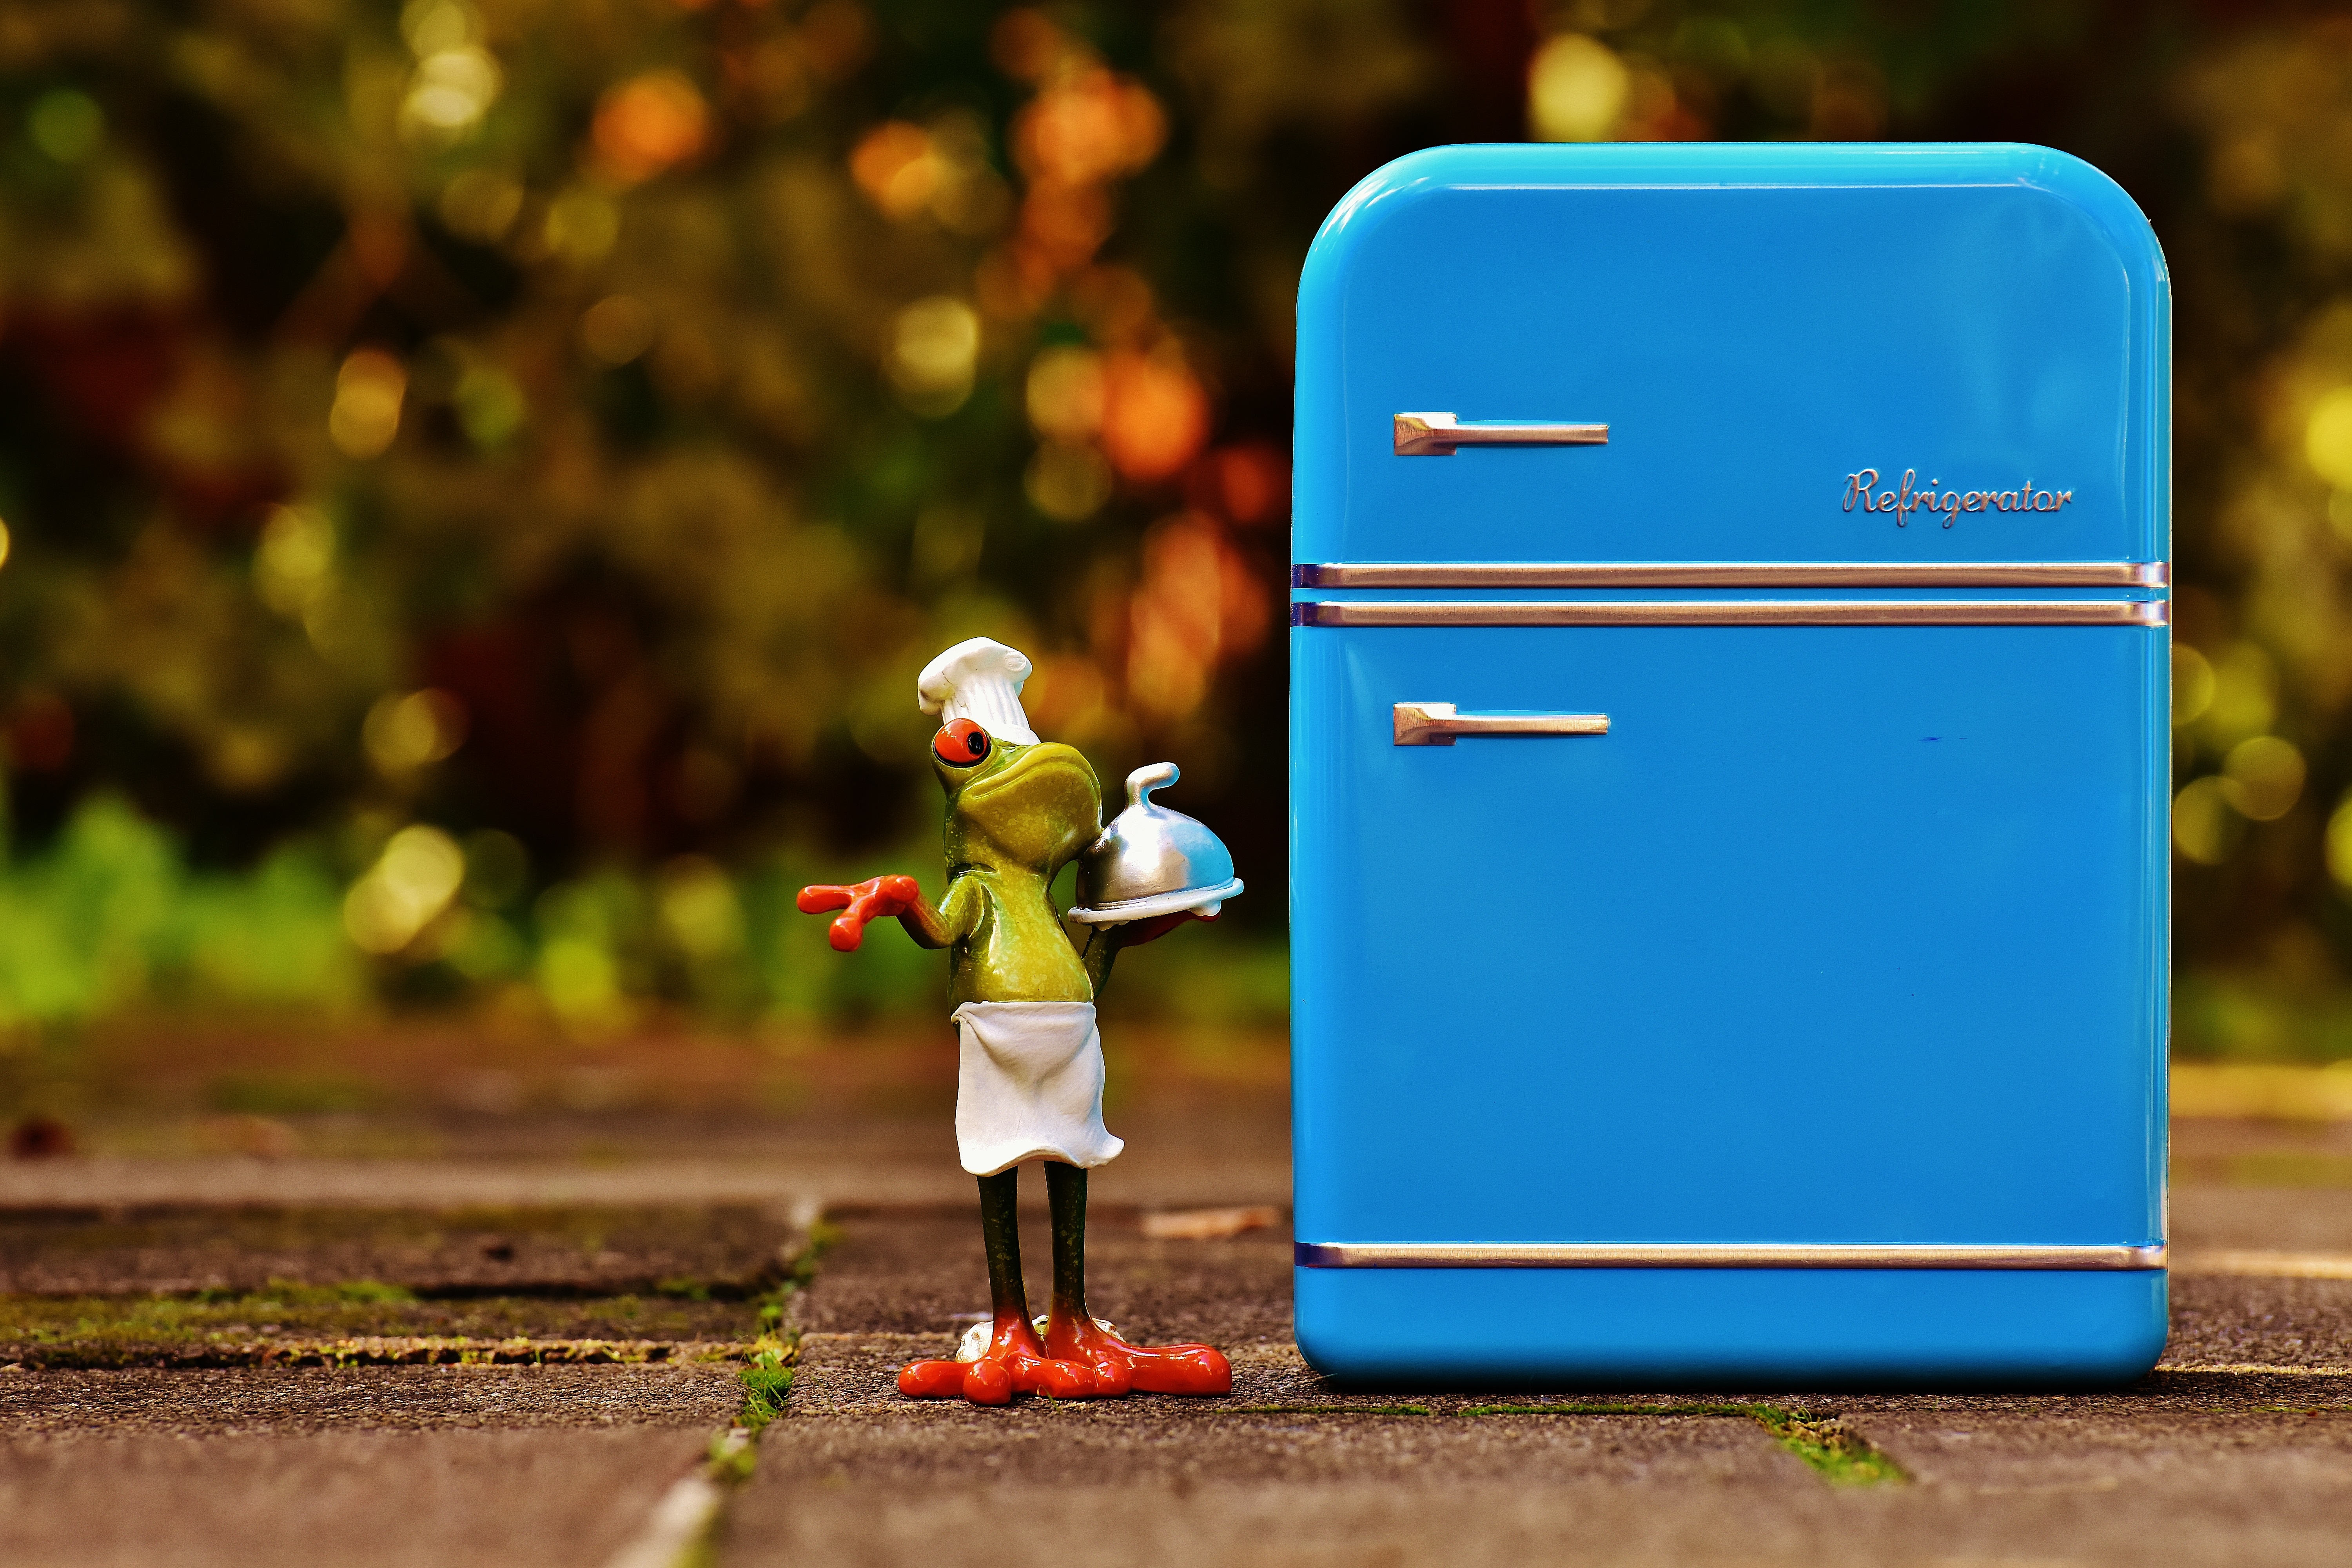
play, cute, green, red, cooking, color, blue, frog, yellow, cook, figure, funny, supplies, frogs, refrigerator, screenshot, chef's hat